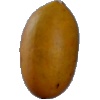
Label: Cucumber Ripe 2